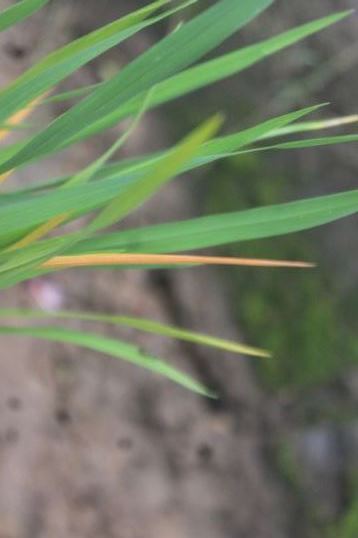
Disease: Tungro